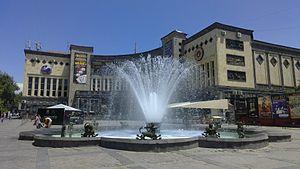
Cinéma Moscou est la plus grande salle de cinéma de la capitale arménienne d'Erevan. Elle est située Place Charles-Aznavour le long de la rue Abovyan. Elle fut construite en 1937 sur l'emplacement de l'ancienne église Saint-Pierre-et-Saint-Paul détruite par les autorités soviétiques dans les années 1930.